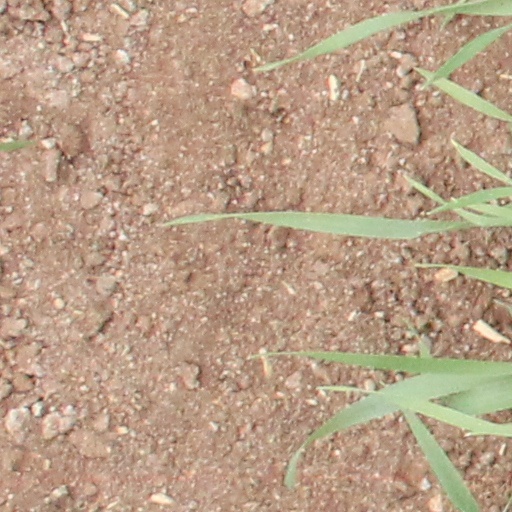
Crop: wheat